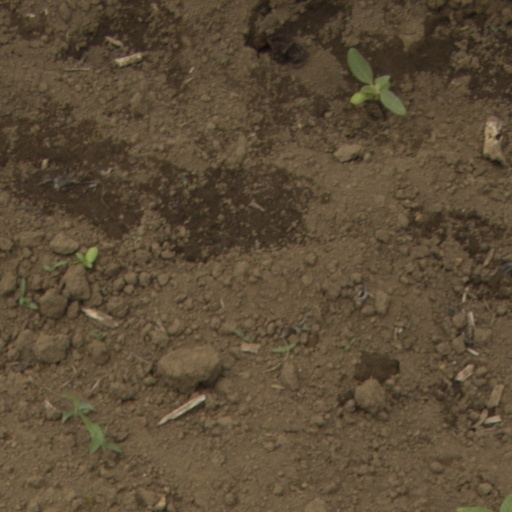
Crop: Jerusalem artichoke